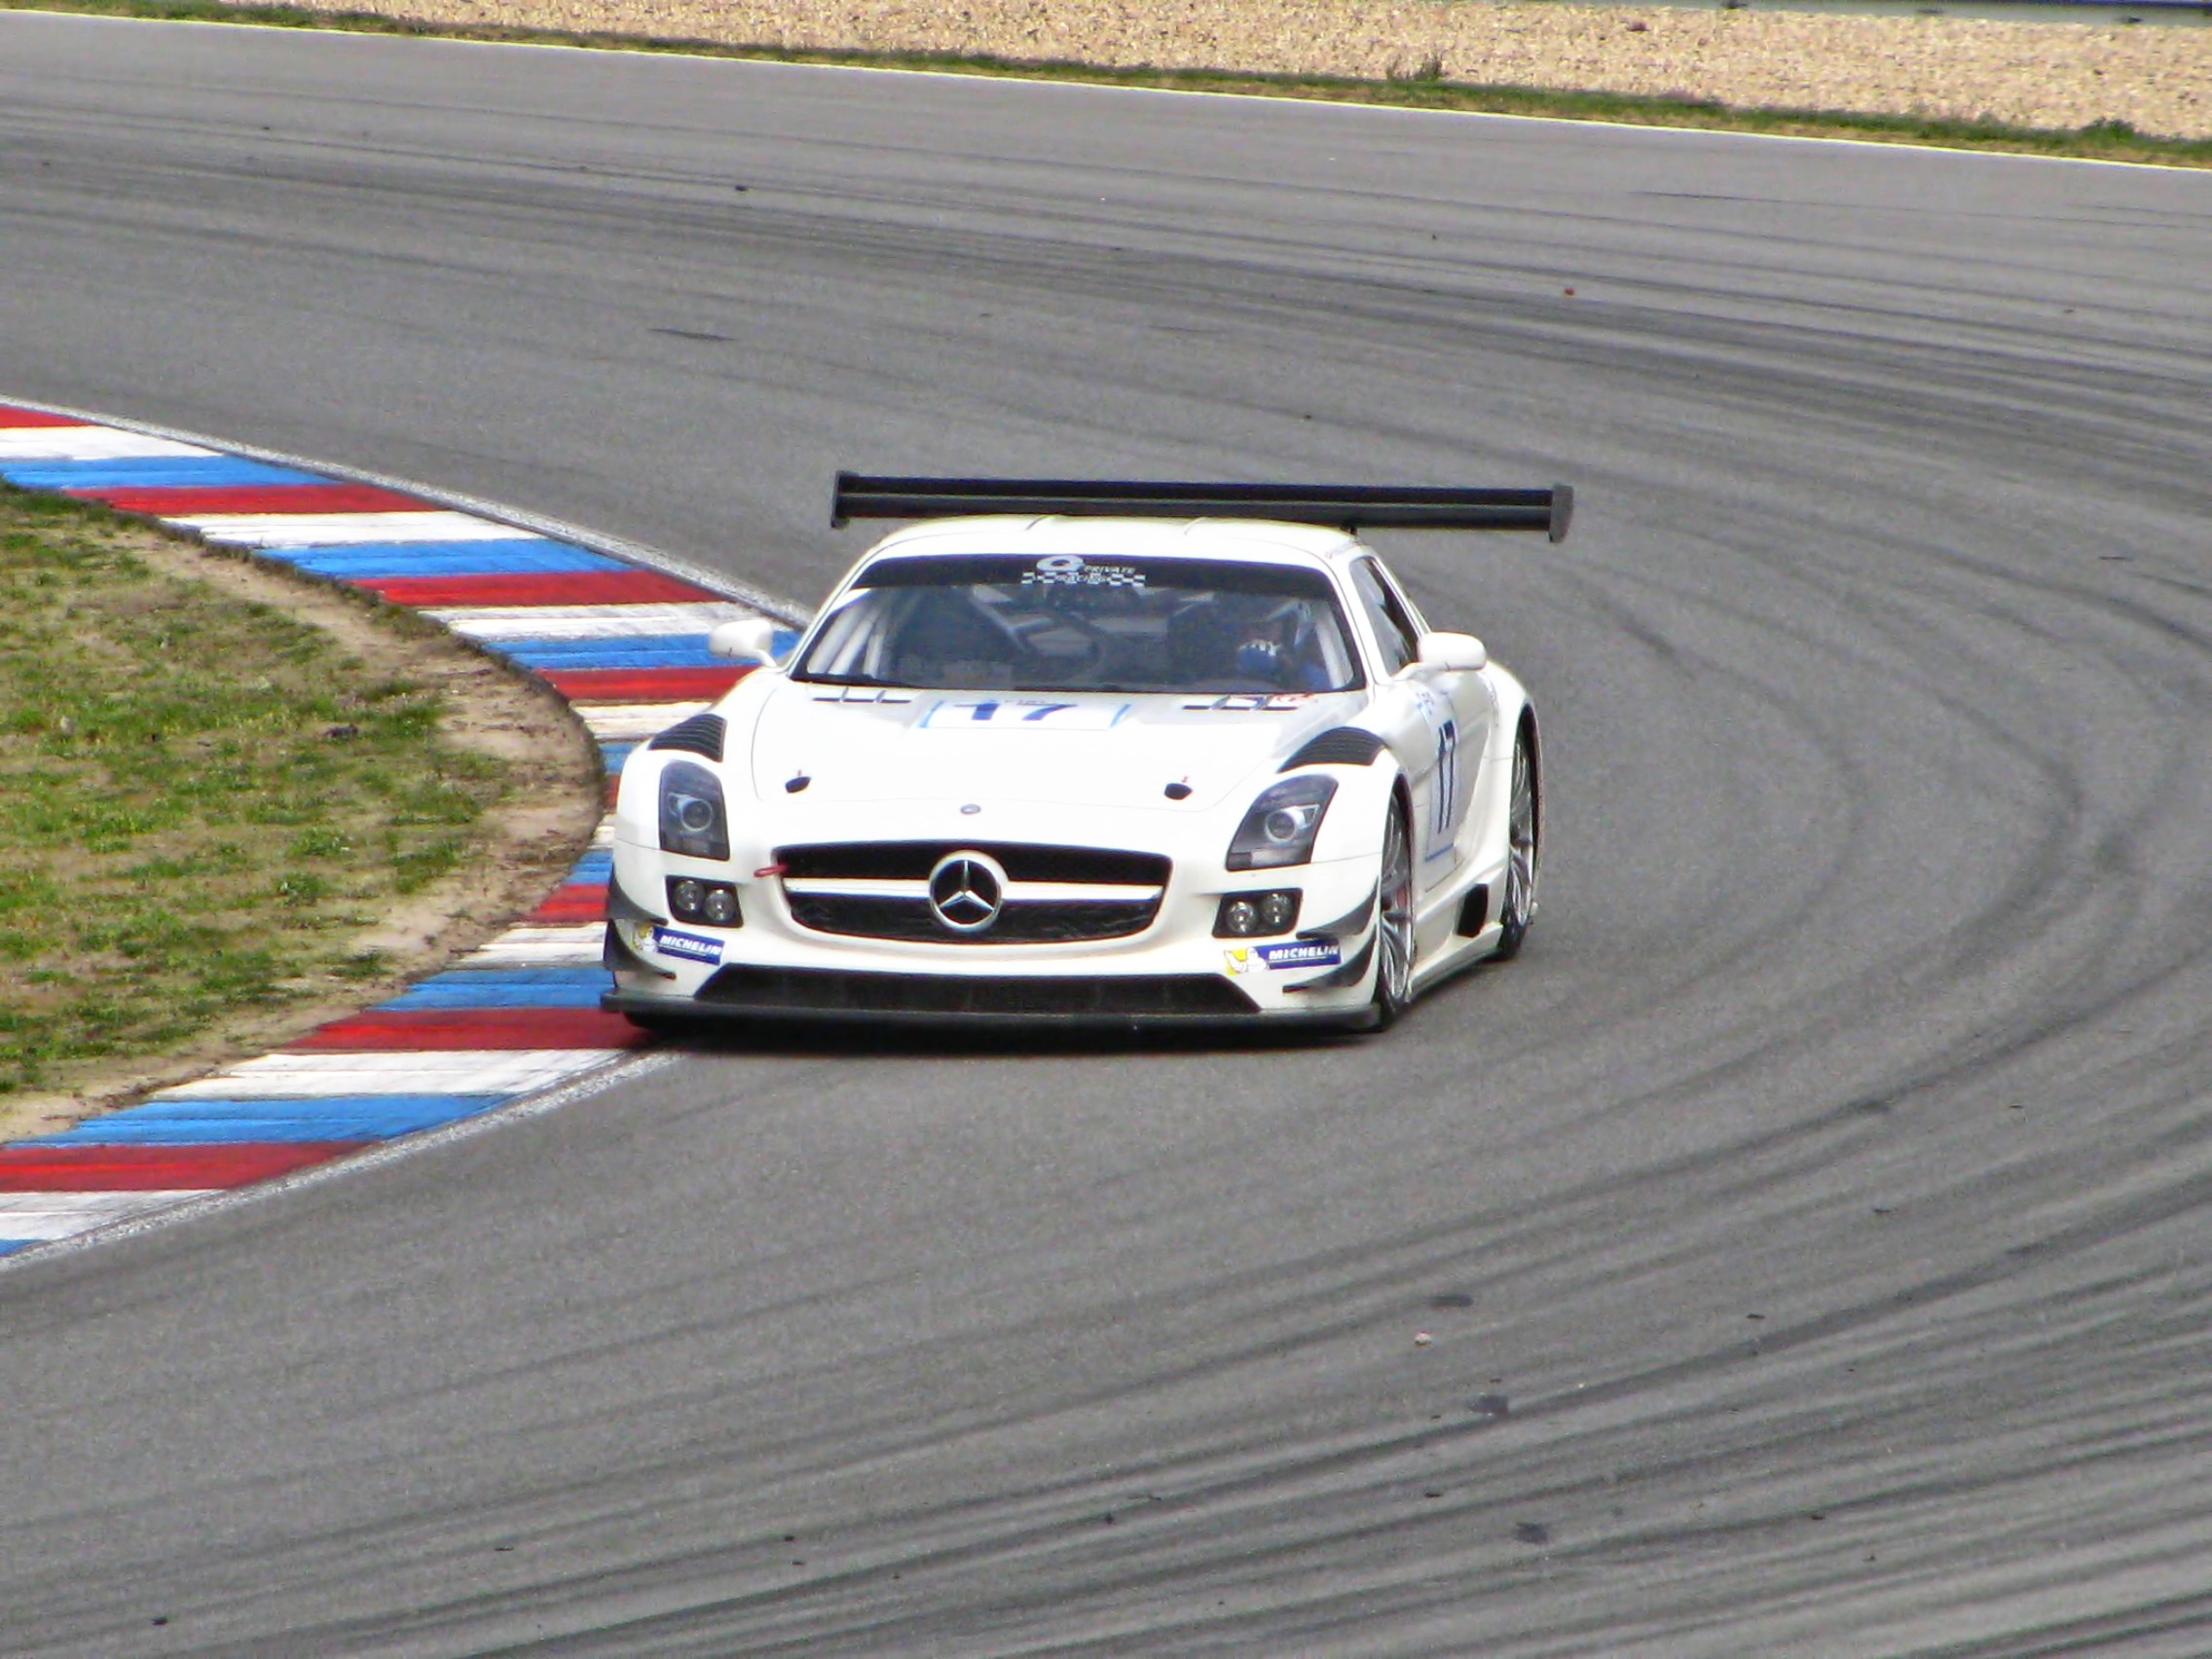
track, car, driving, vehicle, speed, sports car, race car, race, competition, supercar, power, automobiles, sports, cars, racing, motor, race track, gt, races, motors, fast, circuit, brno, mercedes benz, vehicles, racing car, land vehicle, auto racing, mercedes benz sls amg, automobile make, automotive exterior, automotive design, luxury vehicle, performance car, fia gt